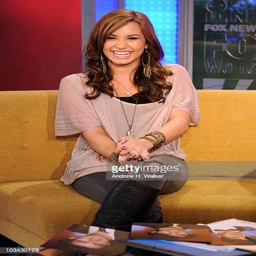
tv talk show at the studios